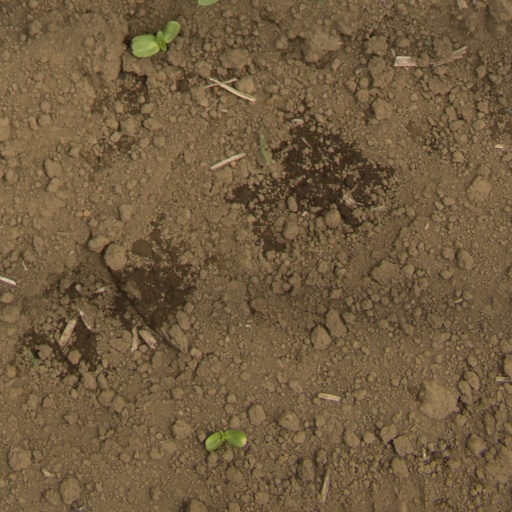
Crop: Jerusalem artichoke